14th King's Hussars

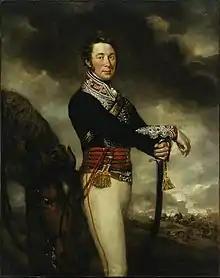
Captain Peter Hawker of the 14th Light Dragoons, James Northcote c. 1812.

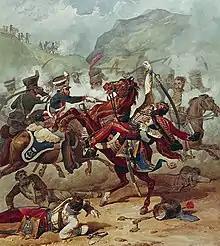
The 14th Light Dragoons fighting against French hussars in the Peninsular War

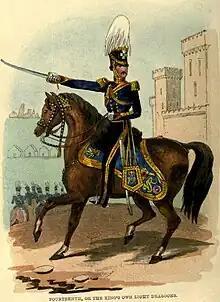
Uniform of the 14th Light Dragoons, 1847

The regiment was raised in the south of England by Brigadier-General James Dormer as James Dormer's Regiment of Dragoons, and ranked as the 14th Dragoons, in 1715 as part of the response to the Jacobite rebellion. It took part in the Battle of Preston in November 1715 after which it escorted some of the rebels to Lancaster Gaol. The regiment was sent to Ireland in 1717 and remained there until 1742. It fought but was completely outflanked at the Battle of Prestonpans in September 1745 and then took part in the equally disastrous Battle of Falkirk Muir in January 1746 during the Jacobite rising of 1745. The regiment returned to Ireland in 1747 and it was formally renamed as the 14th Regiment of Dragoons in 1751. It became a light dragoon regiment in 1776, as the 14th Regiment of (Light) Dragoons, and two troops were detached and joined 8th Light Dragoons in the Low Countries in 1794 for service in the Flanders Campaign. Then seven troops were detached and deployed to the French colony of Saint-Domingue in 1795 during the Haitian Revolution; they took part in an action at Mirebalais in June 1797 in which they helped defeat 1,200 ex-slaves who were sympathetic to new regime in France.